Barnacle

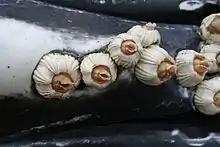
Whale barnacles on a humpback whale

Most barnacles are encrusters, attaching themselves to a hard substrate such as a rock, the shell of a mollusc, or a ship; or to an animal such as a whale (whale barnacles). The most common form, acorn barnacles, are sessile, growing their shells directly onto the substrate, whereas goose barnacles attach themselves by means of a stalk.